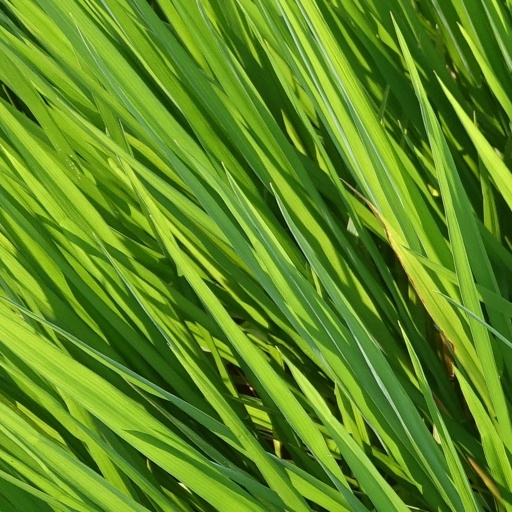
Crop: rice